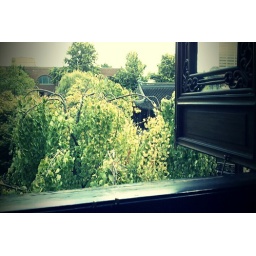
view from our table in the tea house